Club Skirts Dinah Shore Weekend

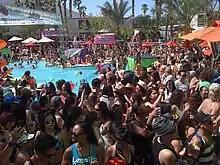
Pool Party 2011

The Dinah Shore Weekend as The Dinah is commonly referred to, was coined after the late Dinah Shore – a singer, TV personality and renowned golfer, whose women's major golf championship was held in the area at the time. The event is not authorised by the Shore estate or the tournament. Born Frances Rose Shore, in 1916, she lived in the Coachella Valley and is credited for having founded in Palm Springs the Colgate-Dinah Shore Winner's Circle women's golf tournament, now known as the LPGA's Chevron Championship in Texas, The Dinah initially coincided with the tournament, which took place the same weekend. The first unofficial Dinah Shore Weekend took place in 1986 when women began to flock to Palm Springs in conjunction with the tournament. "Loosely organized events with boomboxes and alcohol" took place during the tournament in the late 1980s. After-dinner parties following the golfing turned benefits for the Human Rights Campaign and the AIDS Service Foundation.